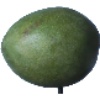
Label: mango